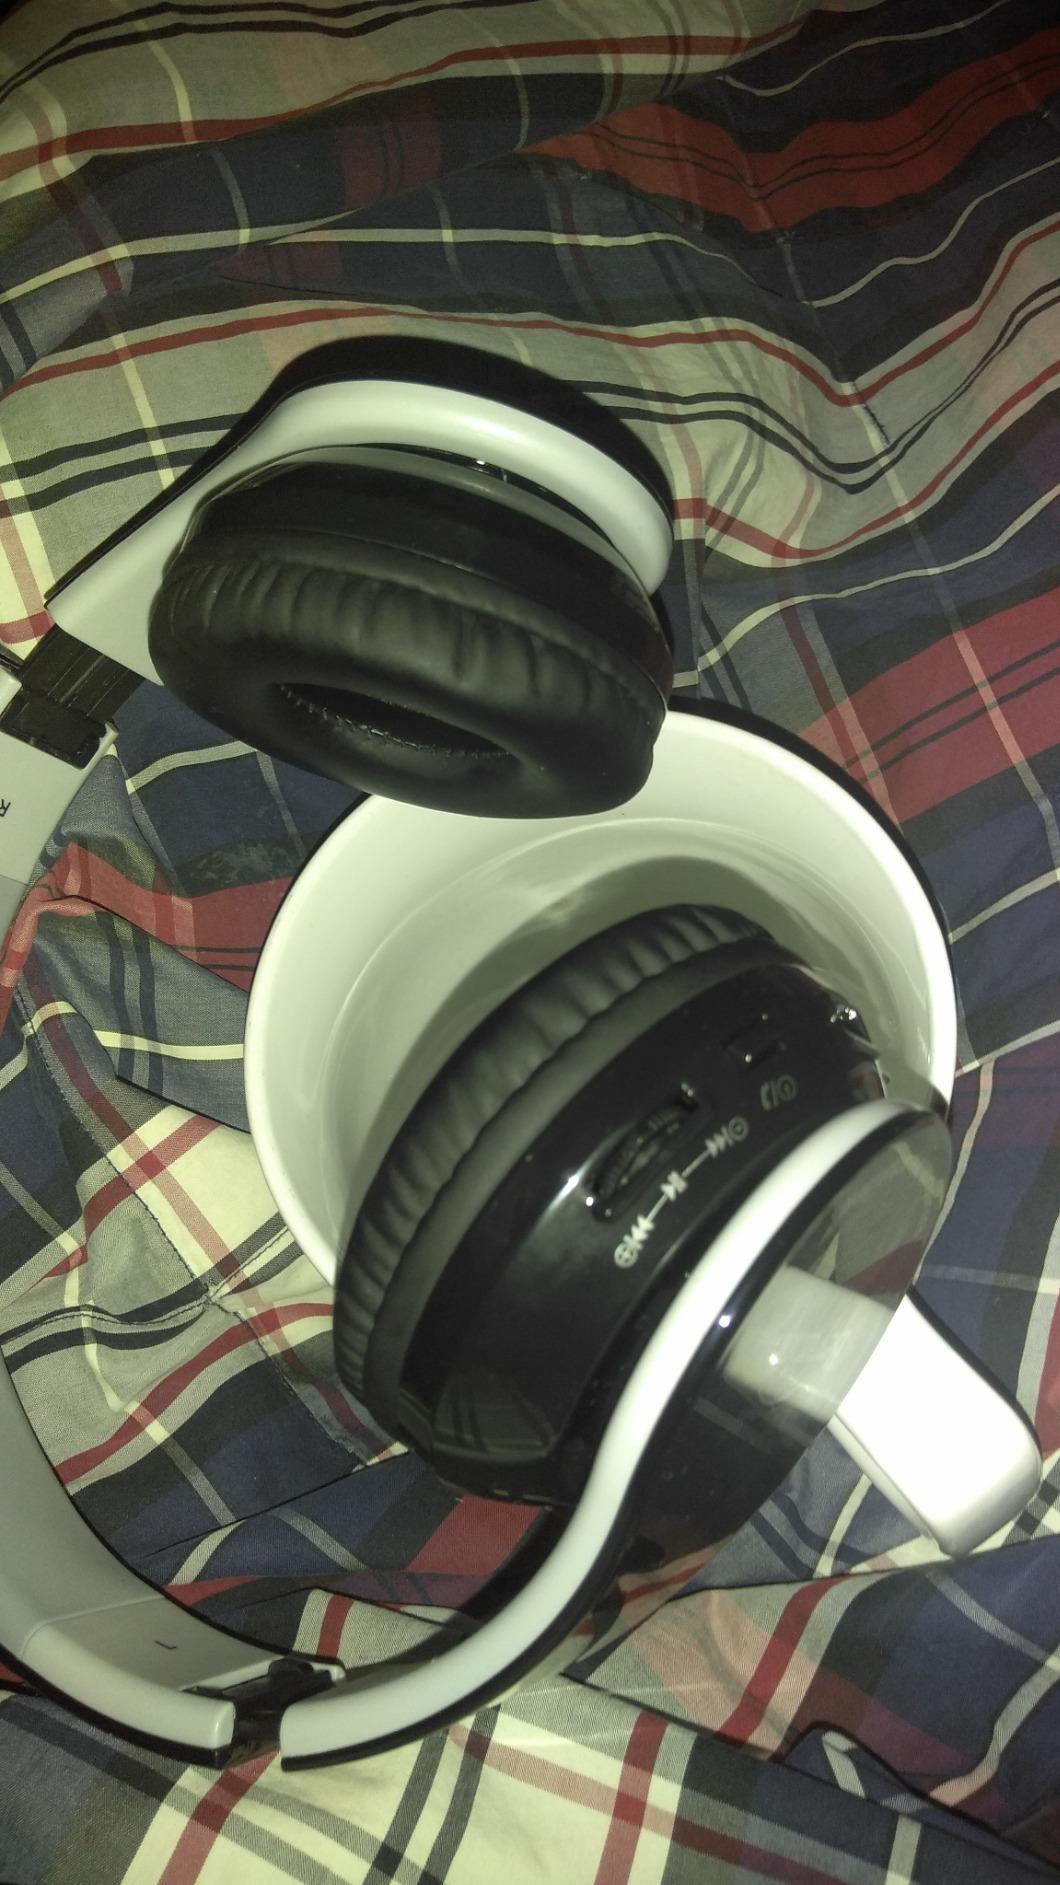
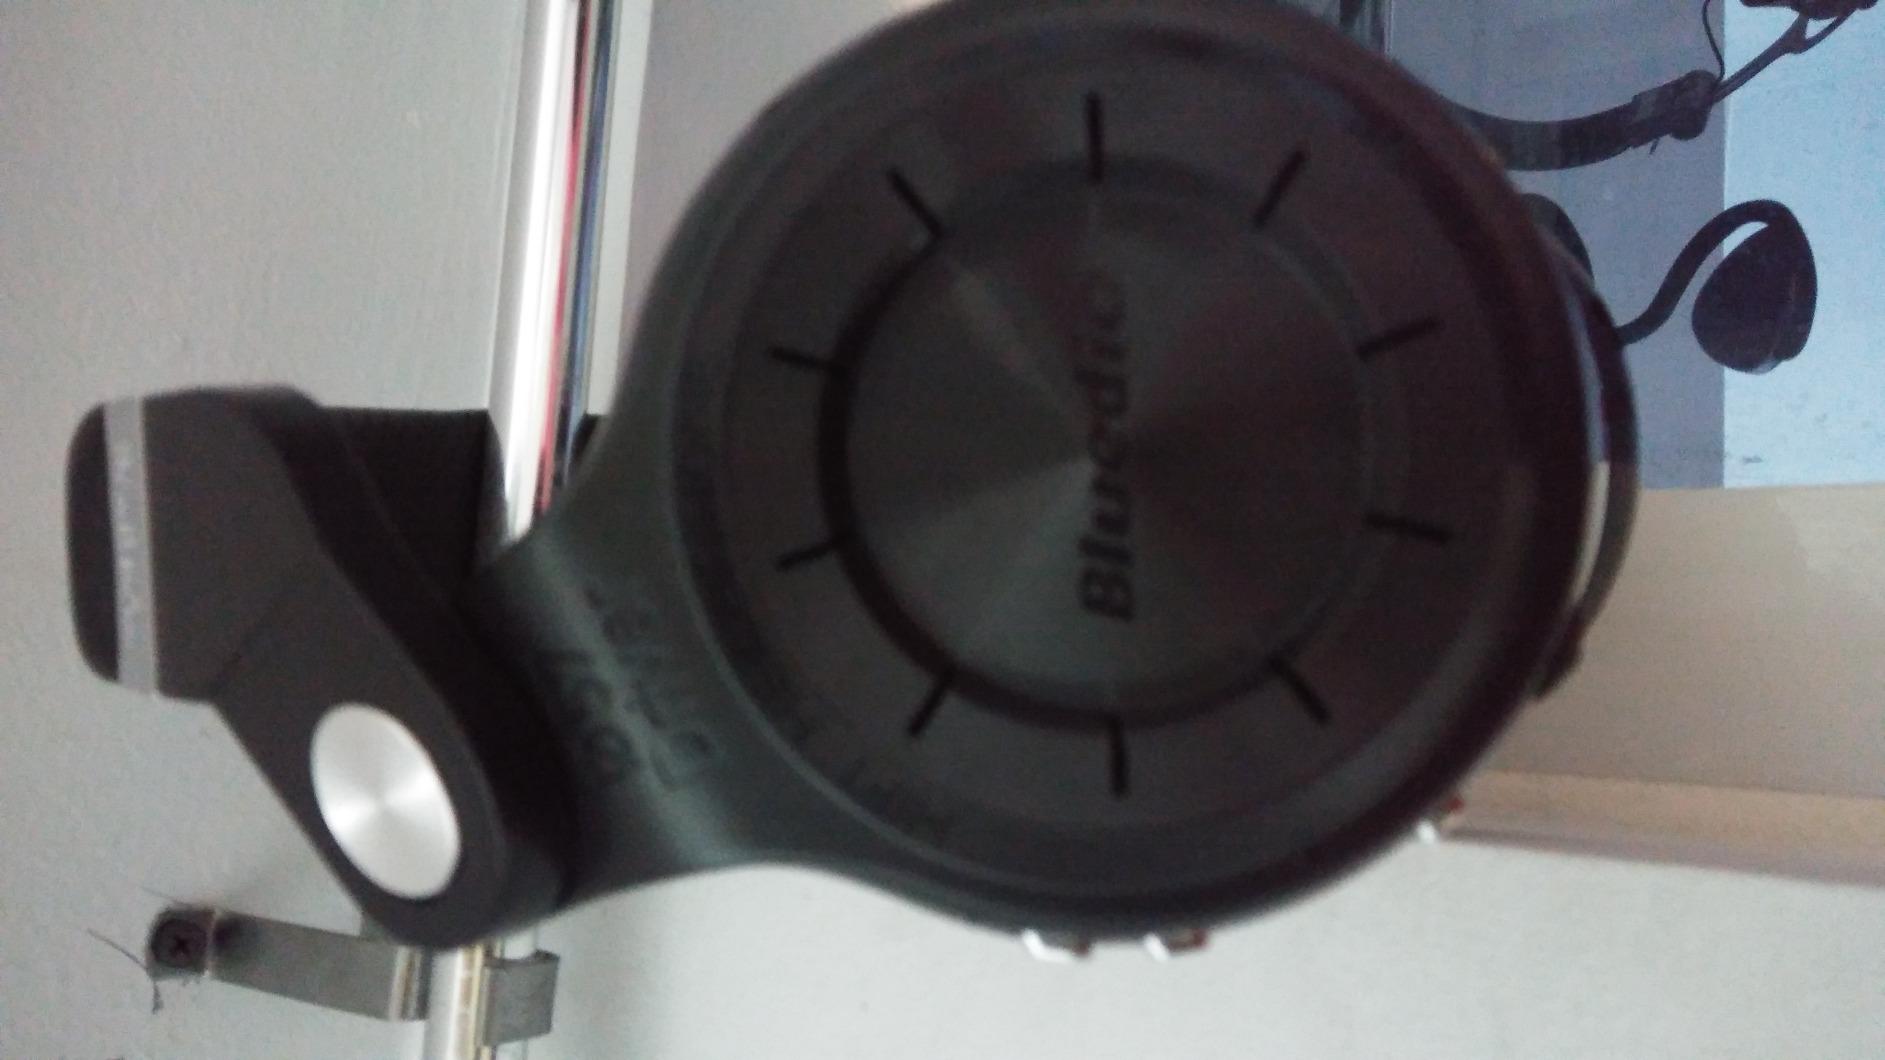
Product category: headphones
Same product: no